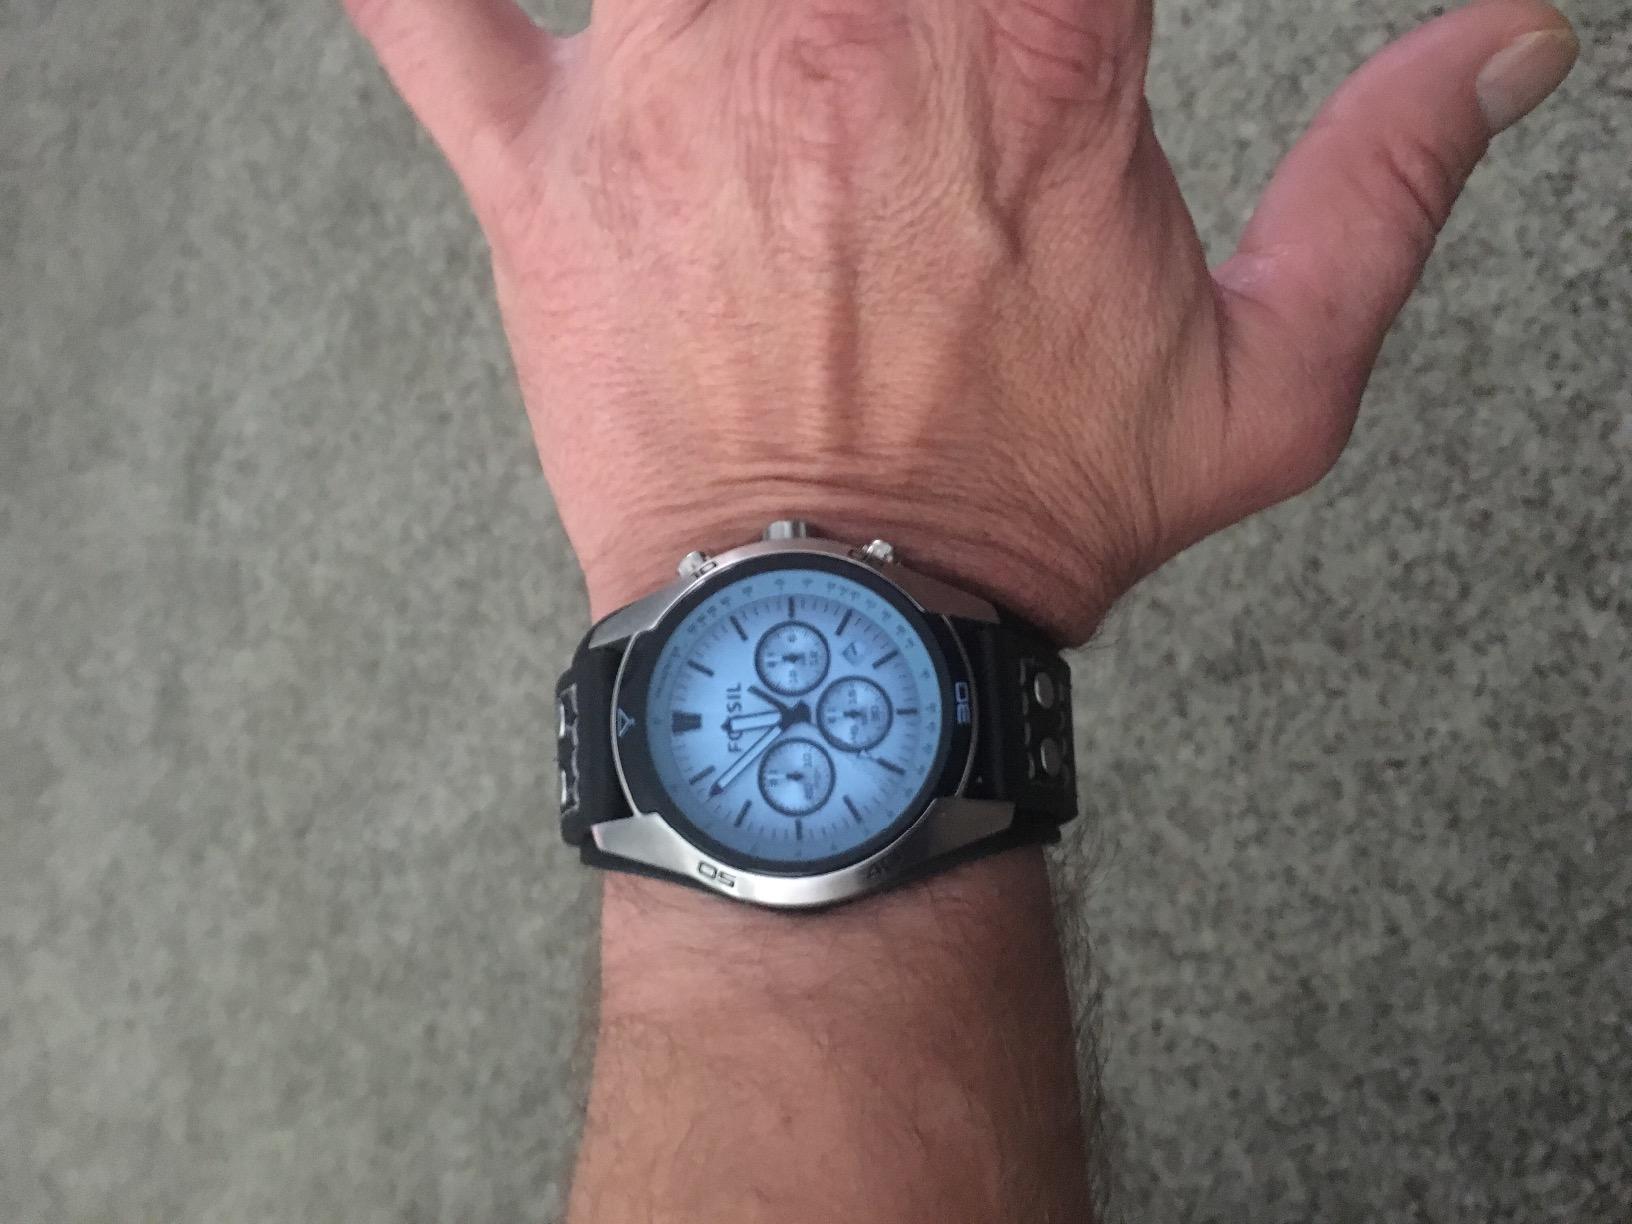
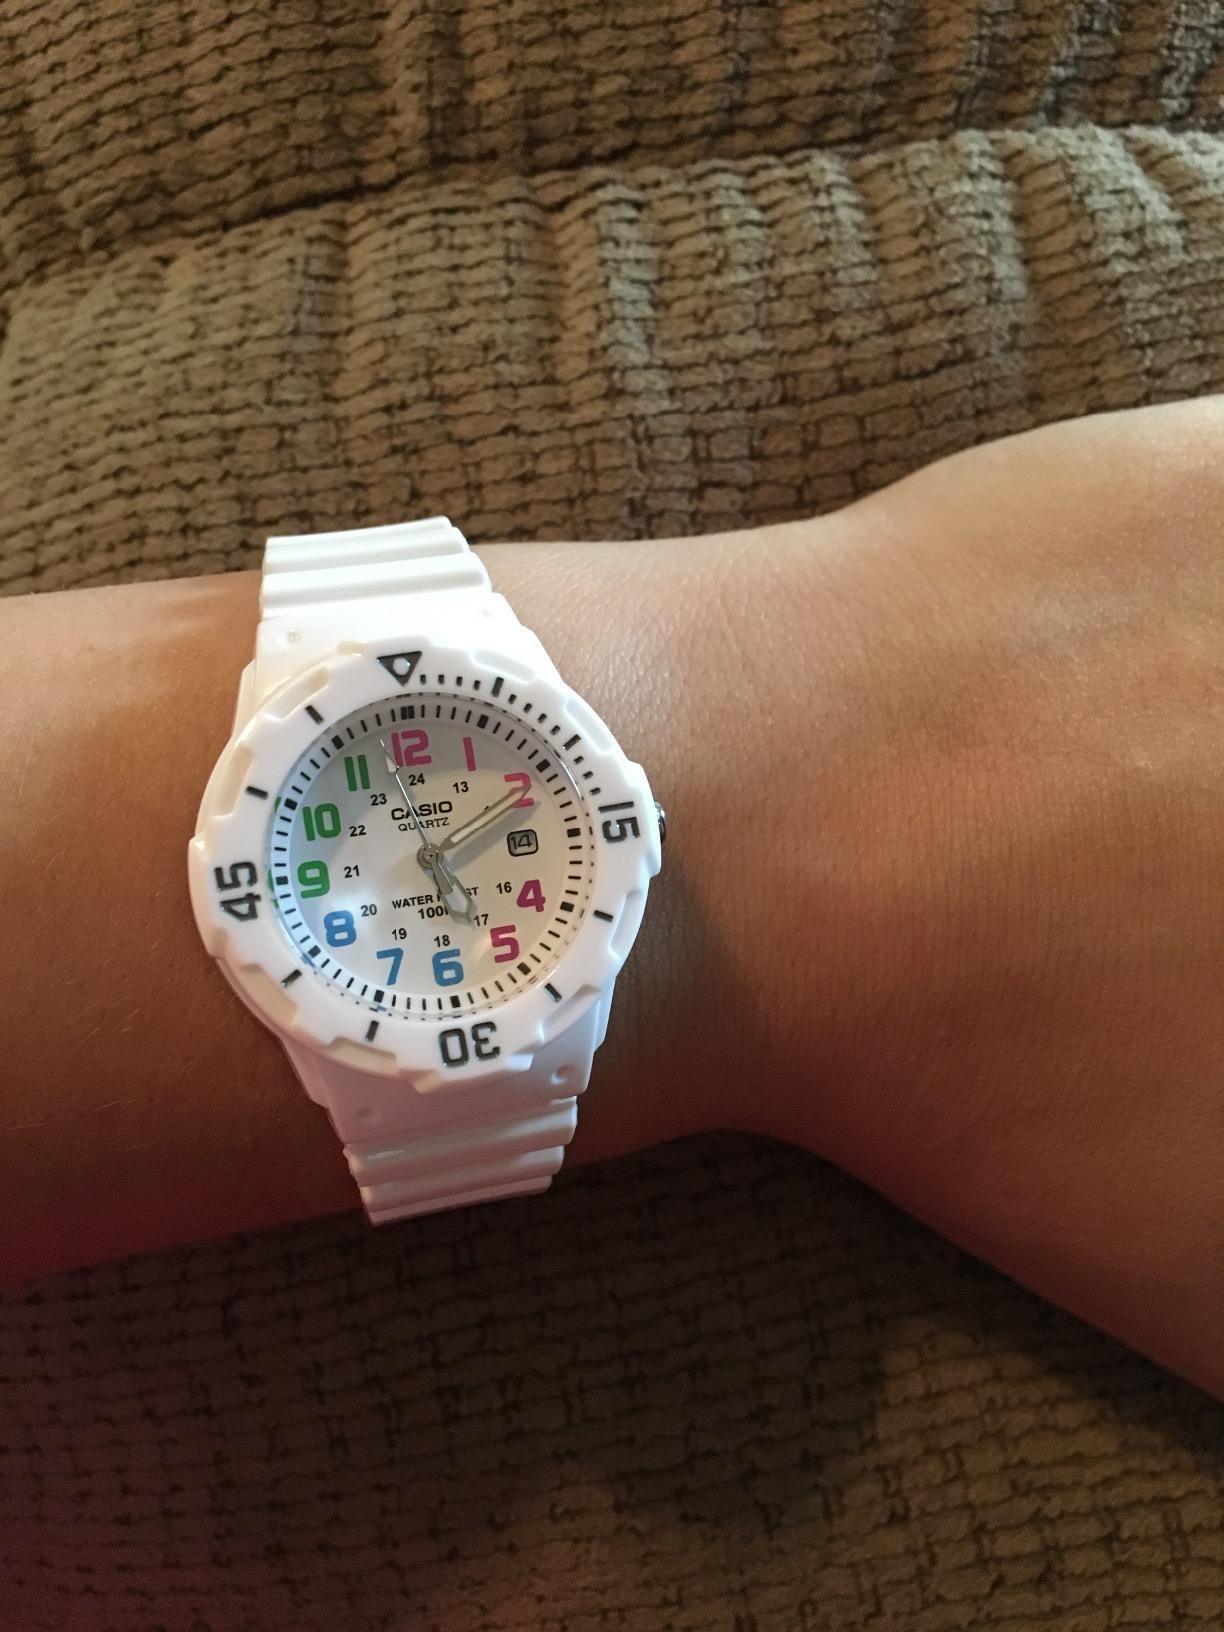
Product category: accessories_watch
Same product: no